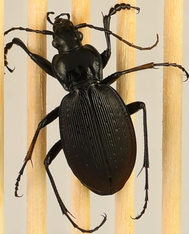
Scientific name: Carabus goryi
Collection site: Mountain Lake Biological Station NEON (MLBS), plot MLBS_011